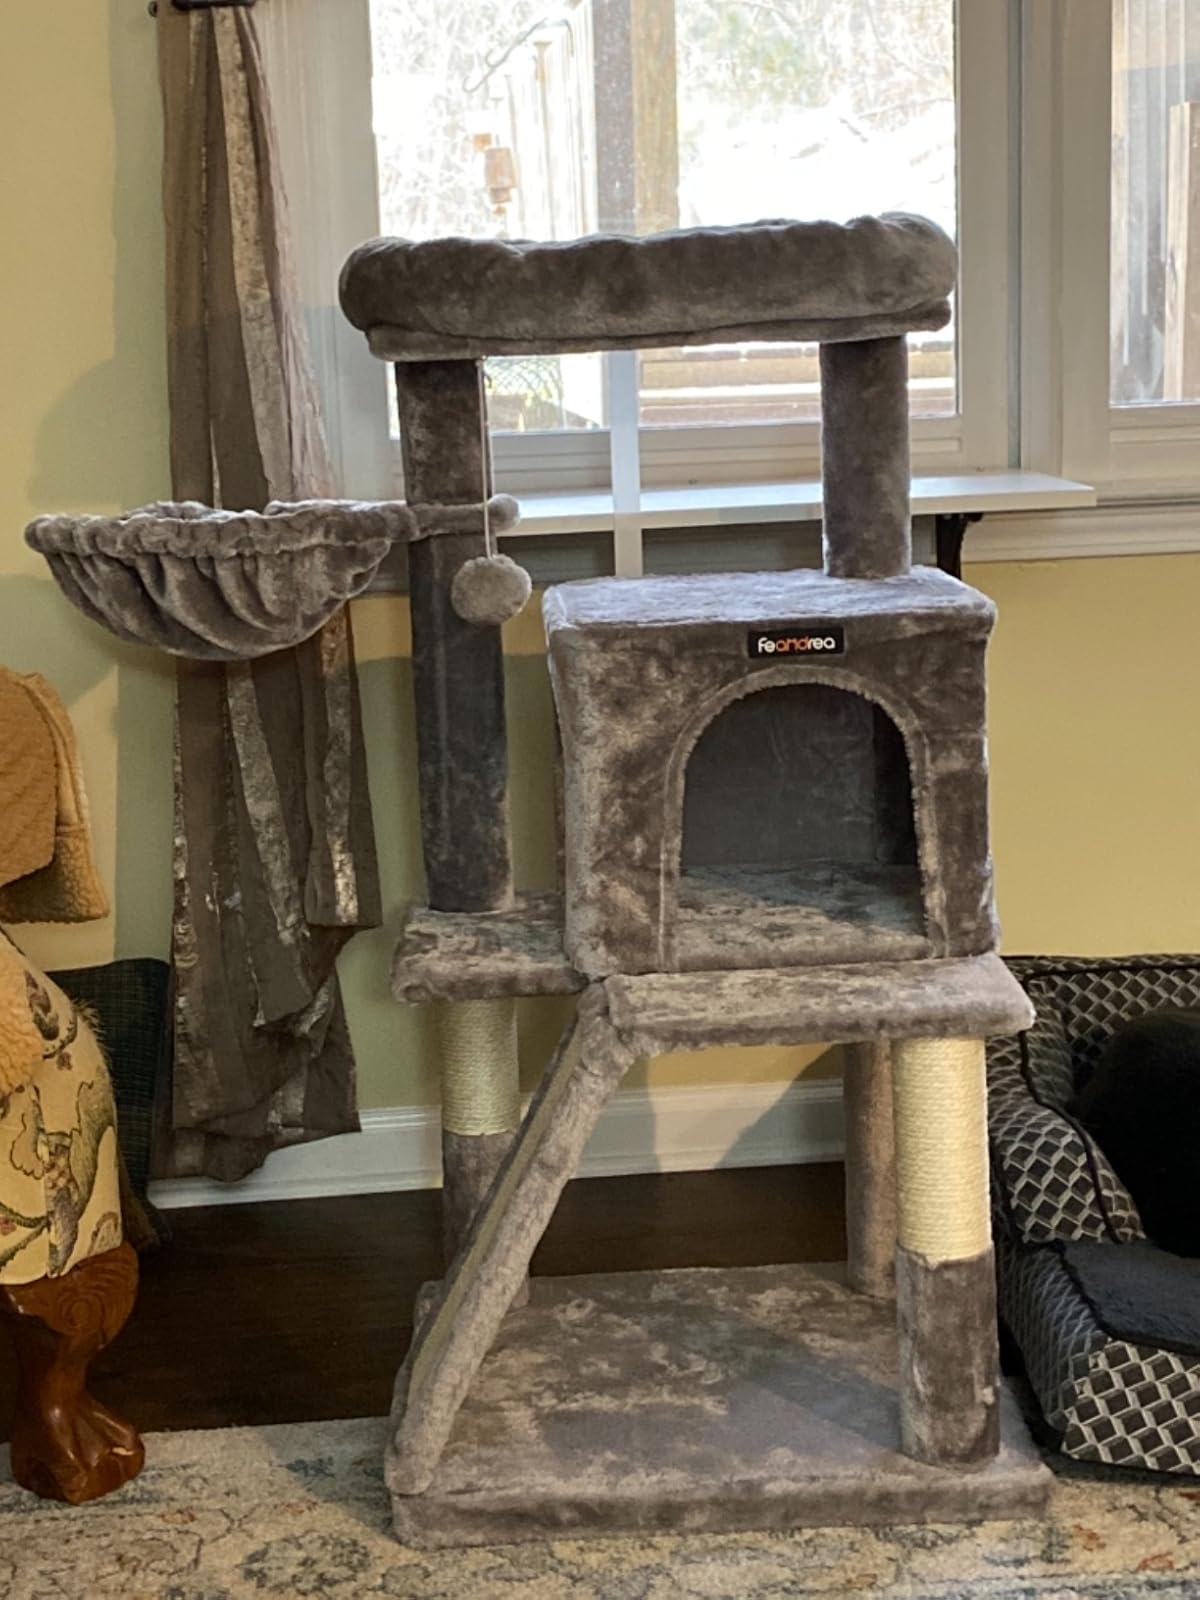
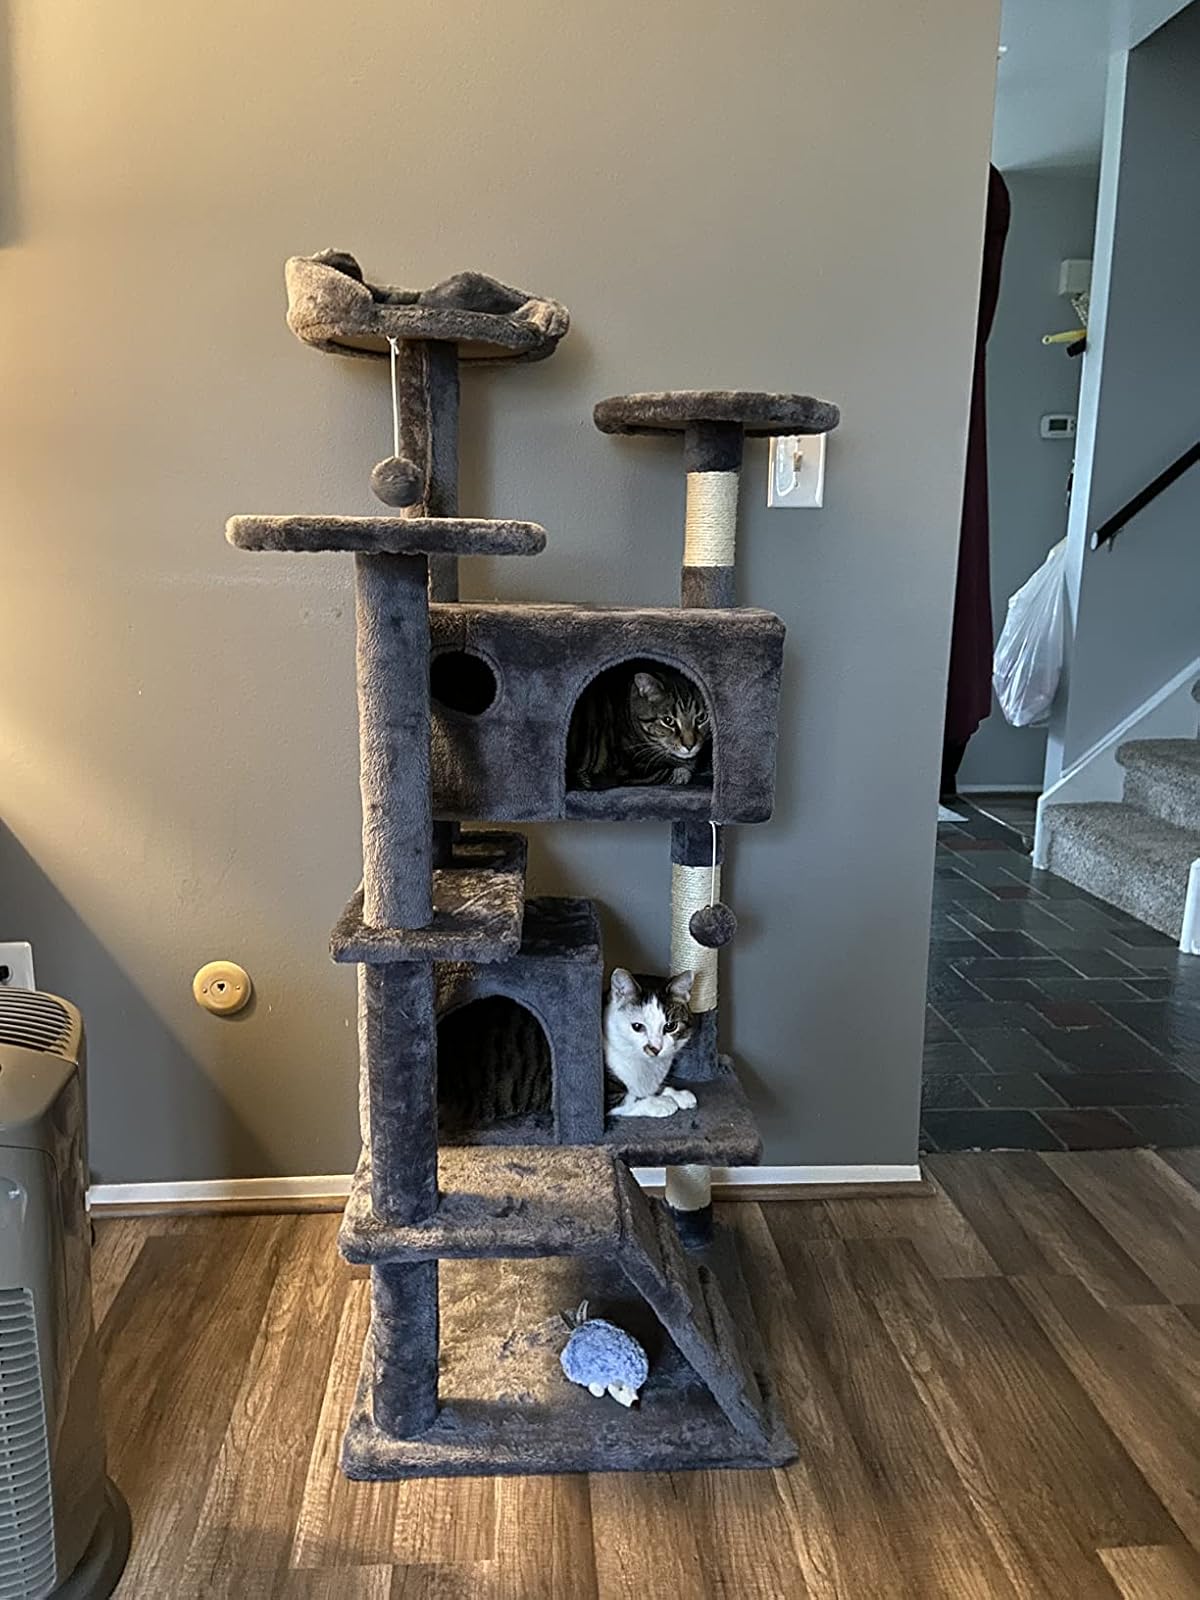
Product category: items_cat tree
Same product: no